Bradstreet Historic District

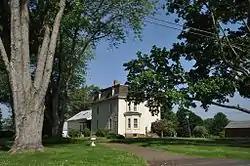

The Bradstreet Historic District encompasses the rural 19th-century village of Bradstreet in Hatfield, Massachusetts. It is centered at the junction of Depot Road and Main Street, and includes properties lining those two streets and Old Farm Road. Most of the buildings in the area date to the second half of the 19th century, featuring architectural styles typical of the period, including Queen Anne, Second Empire, Italianate, and Colonial Revival. The village grew on land that was originally granted to colonial governor Simon Bradstreet and divided in 1682, and has remained largely agricultural since then. The district was listed on the National Register of Historic Places in 1997.